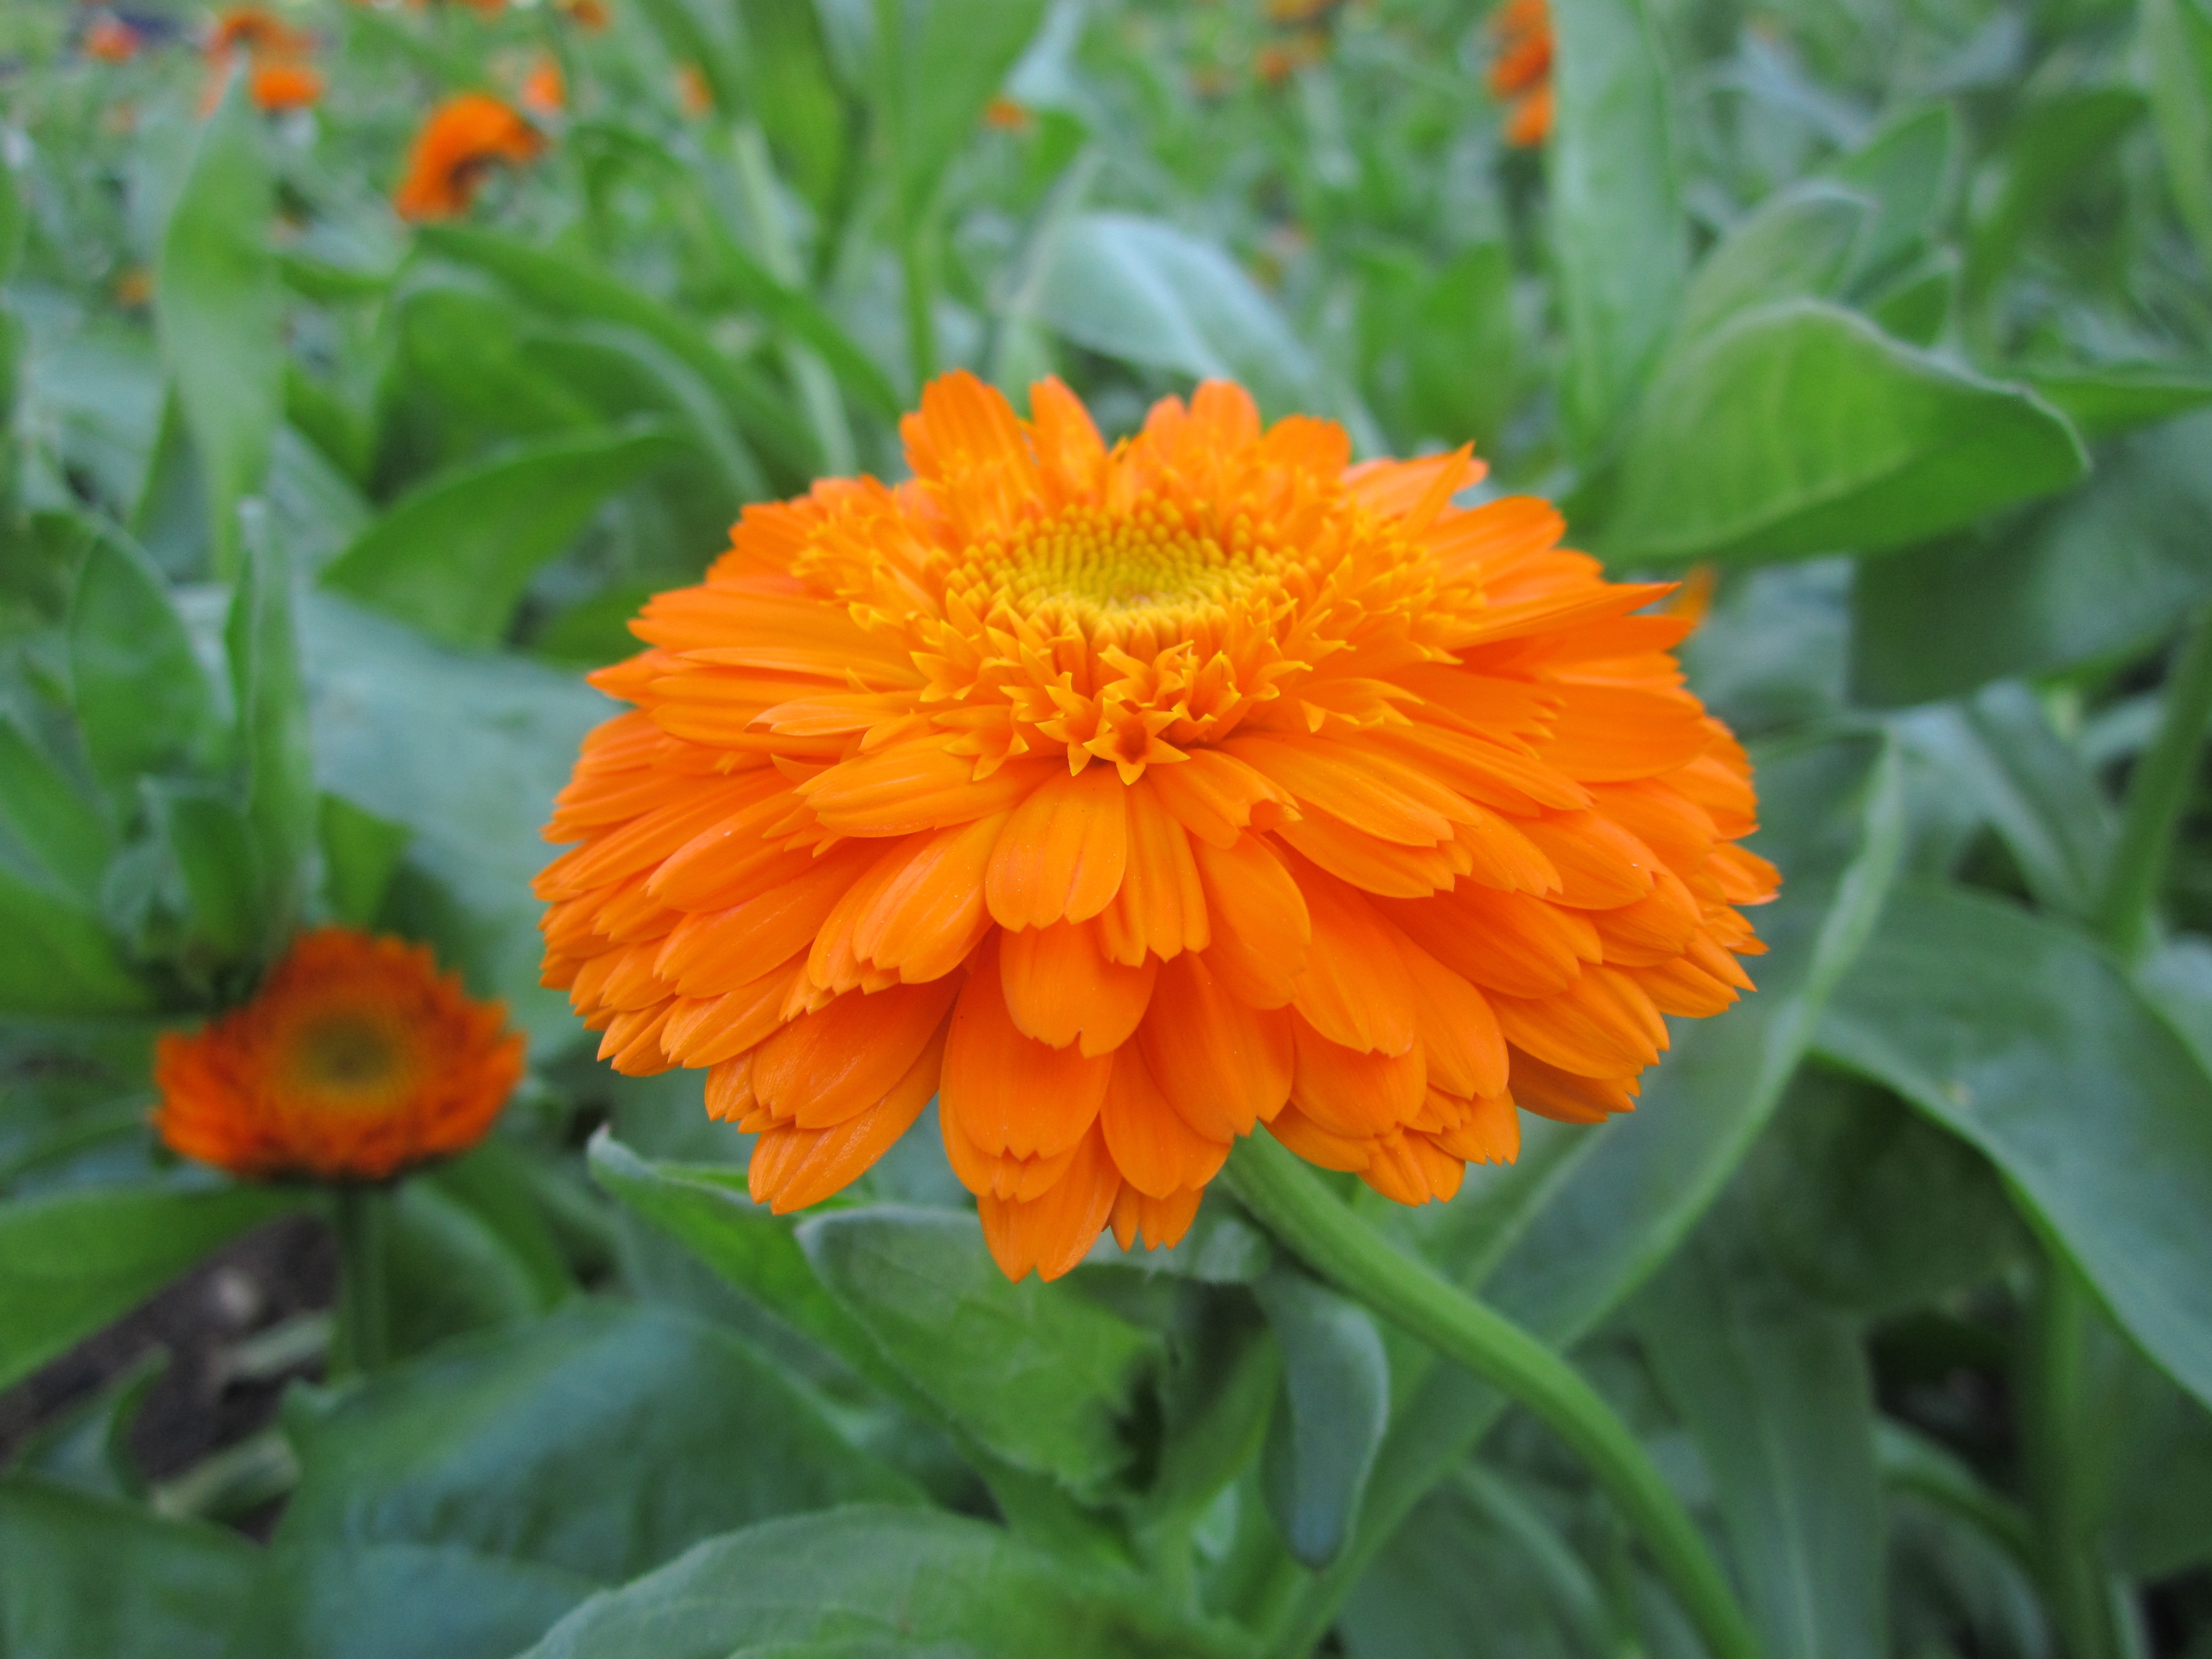
nature, plant, field, flower, petal, orange, herb, botany, garden, flora, wildflower, orange flowers, flowering plant, daisy family, calendula, annual plant, land plant